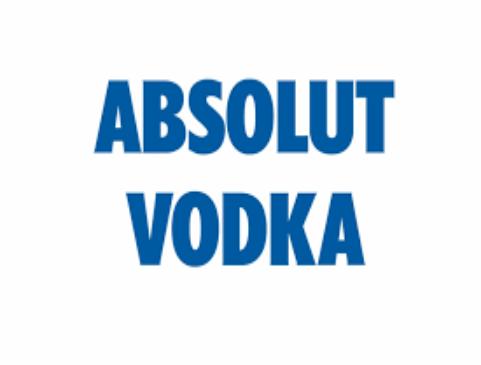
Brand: Absolut
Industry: Others